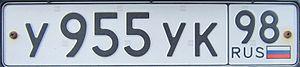
La plaque d’immatriculation russe est un dispositif permettant l’identification des véhicules russes.